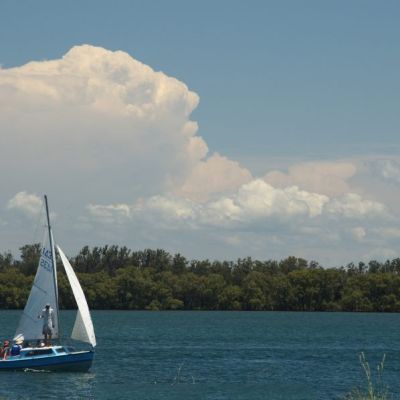
Cloud type: Cumulonimbus (Cb)